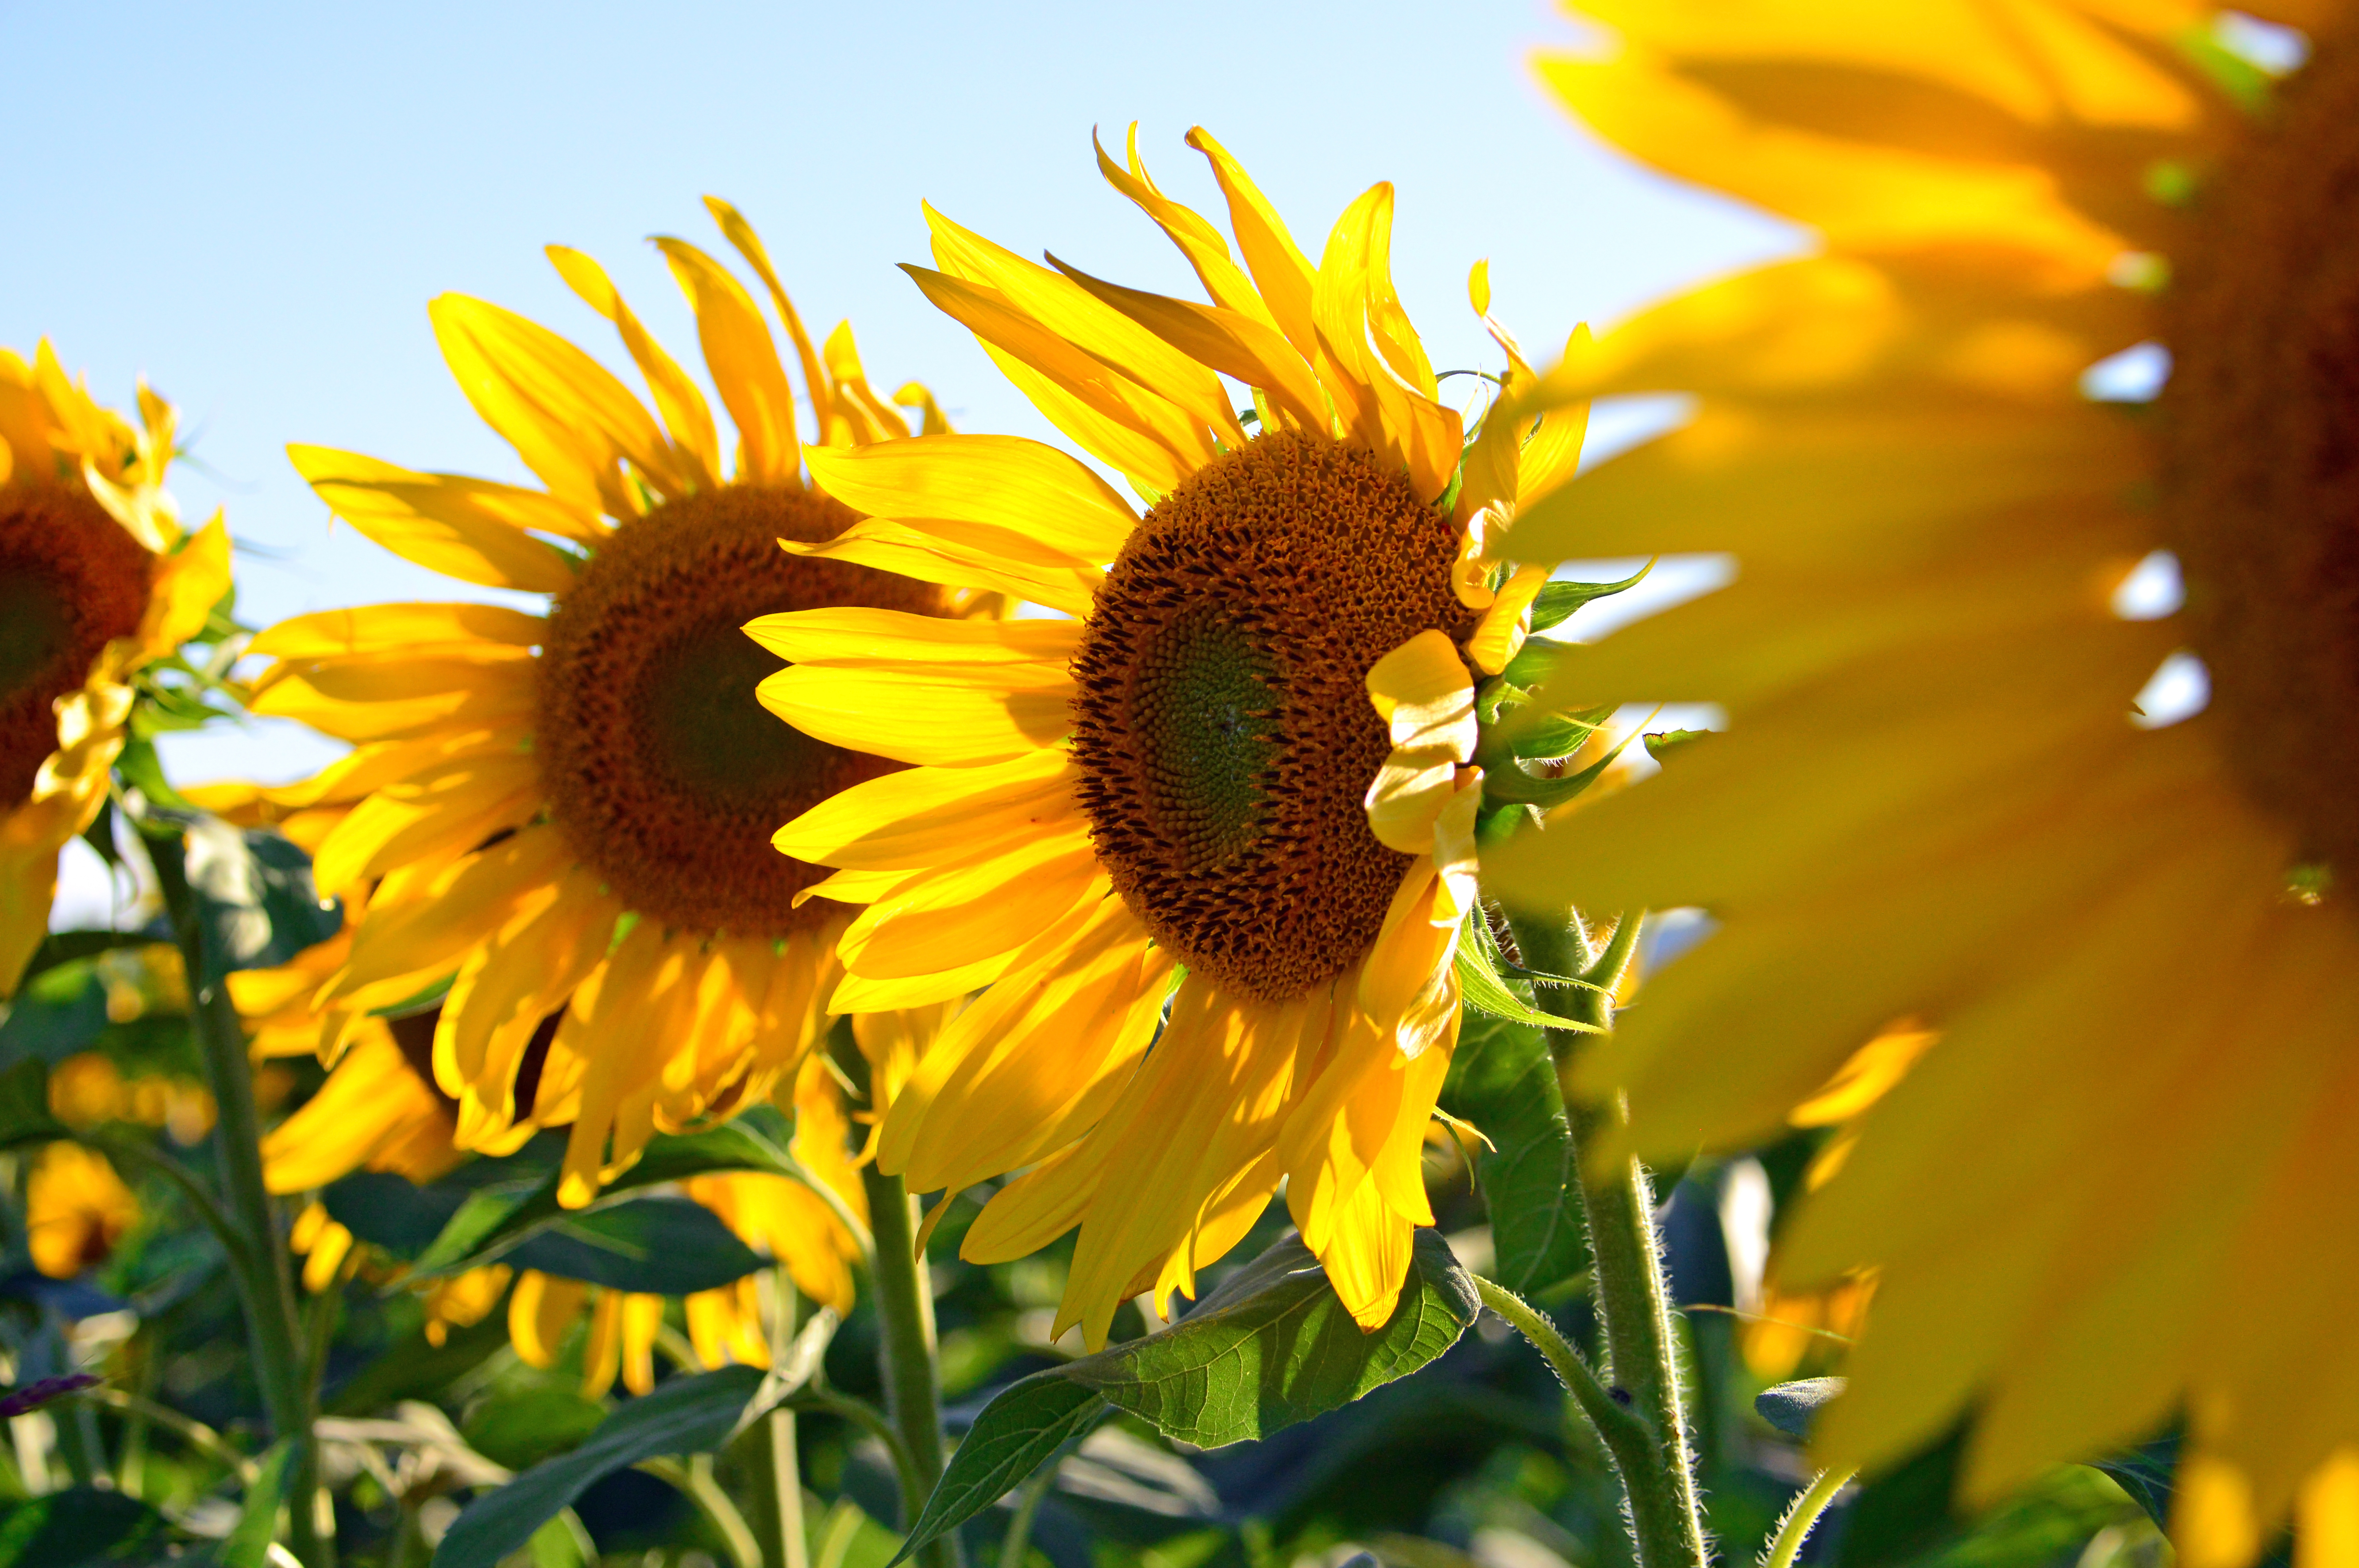
sunflower, field, beautiful, yellow, flowers, nature, landscape, summer, sunflowers, background, sun, agriculture, green, beauty, flower, plant, growth, blossom, rural, natural, sky, leaf, floral, meadow, blue, flowering plant, sunflower seed, daisy family, honey bee, nectar, membrane winged insect, bee, sunlight, pollen, wildflower, petal, pollinator